Łódź Voivodeship

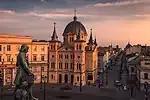
Łódź

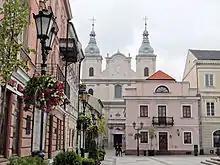
Piotrków Trybunalski

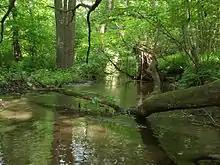
Łódź Hills Landscape Park

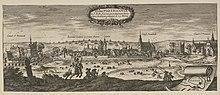
Piotrków Trybunalski in 1657

The voivodeship contains 11 cities and 35 towns. These are listed below in descending order of population (according to official figures for 31 December 2021):